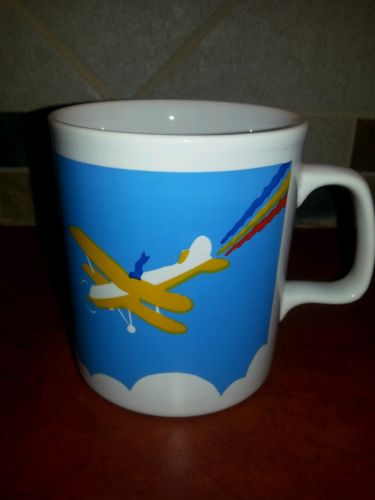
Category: mug